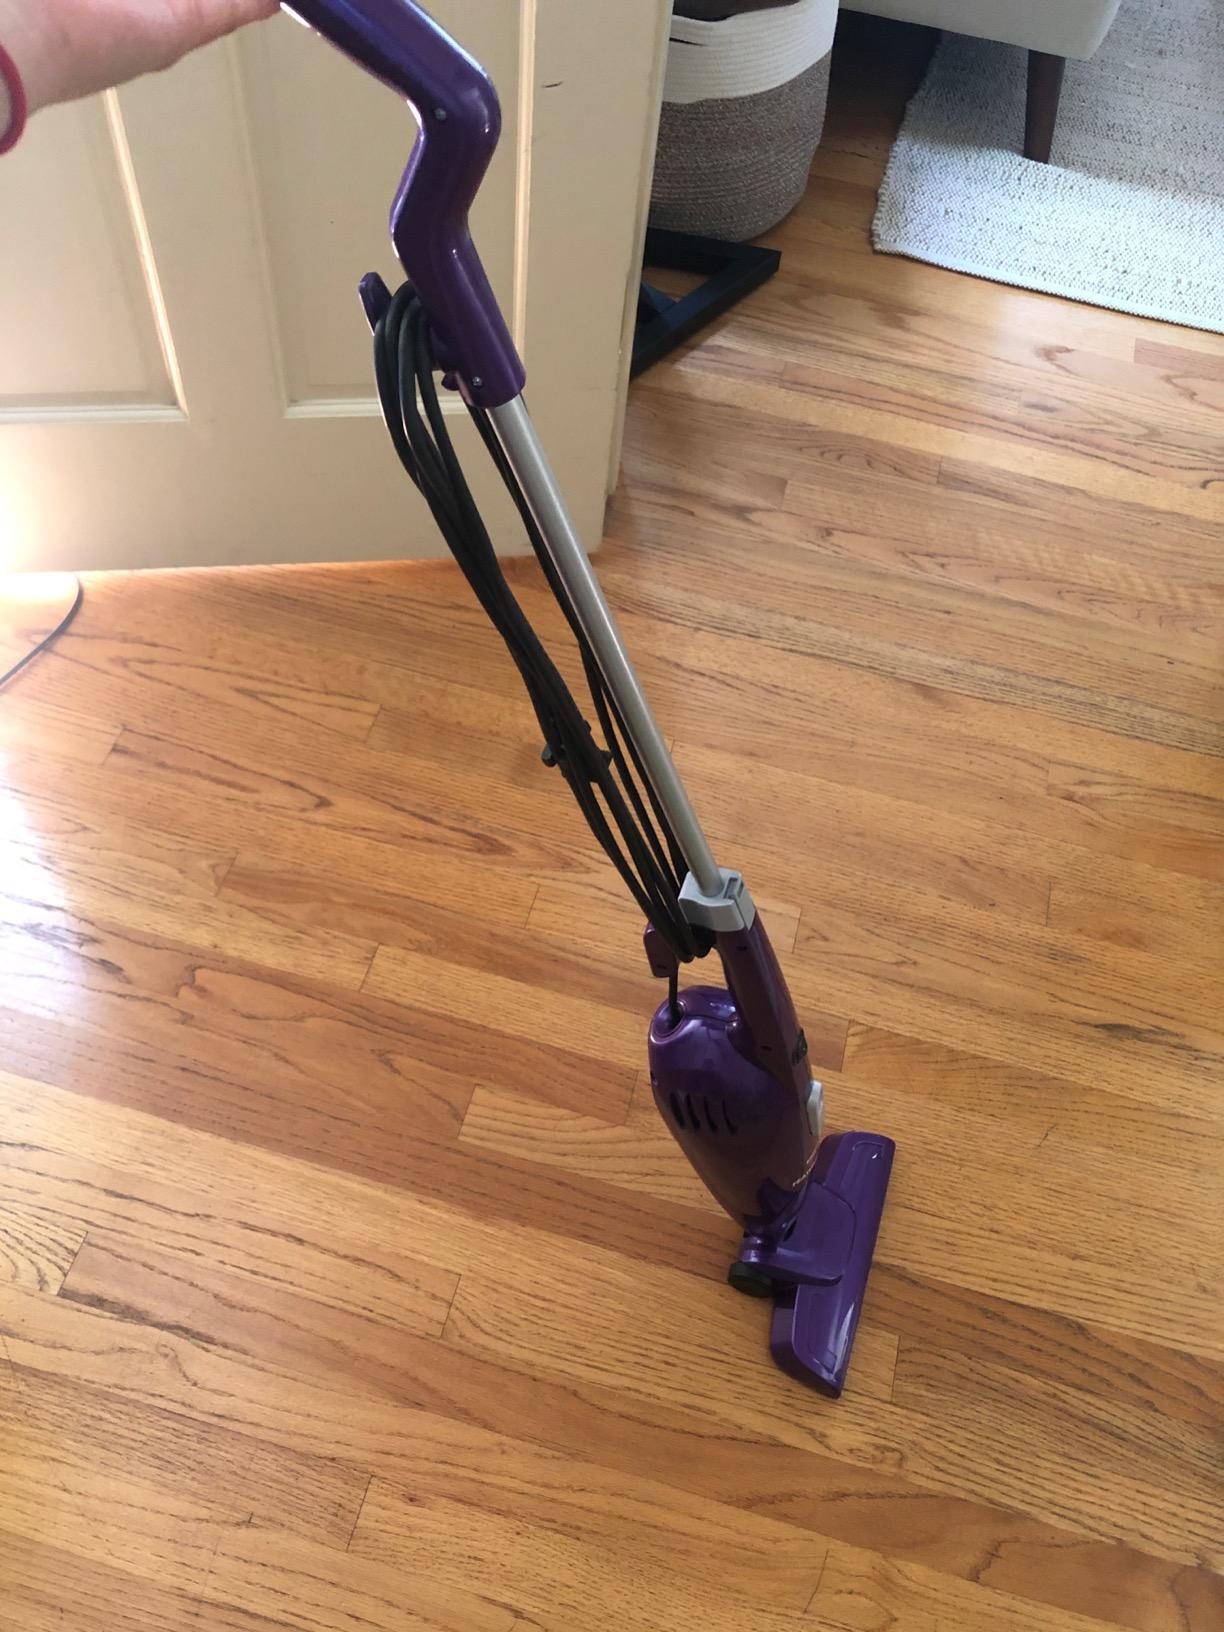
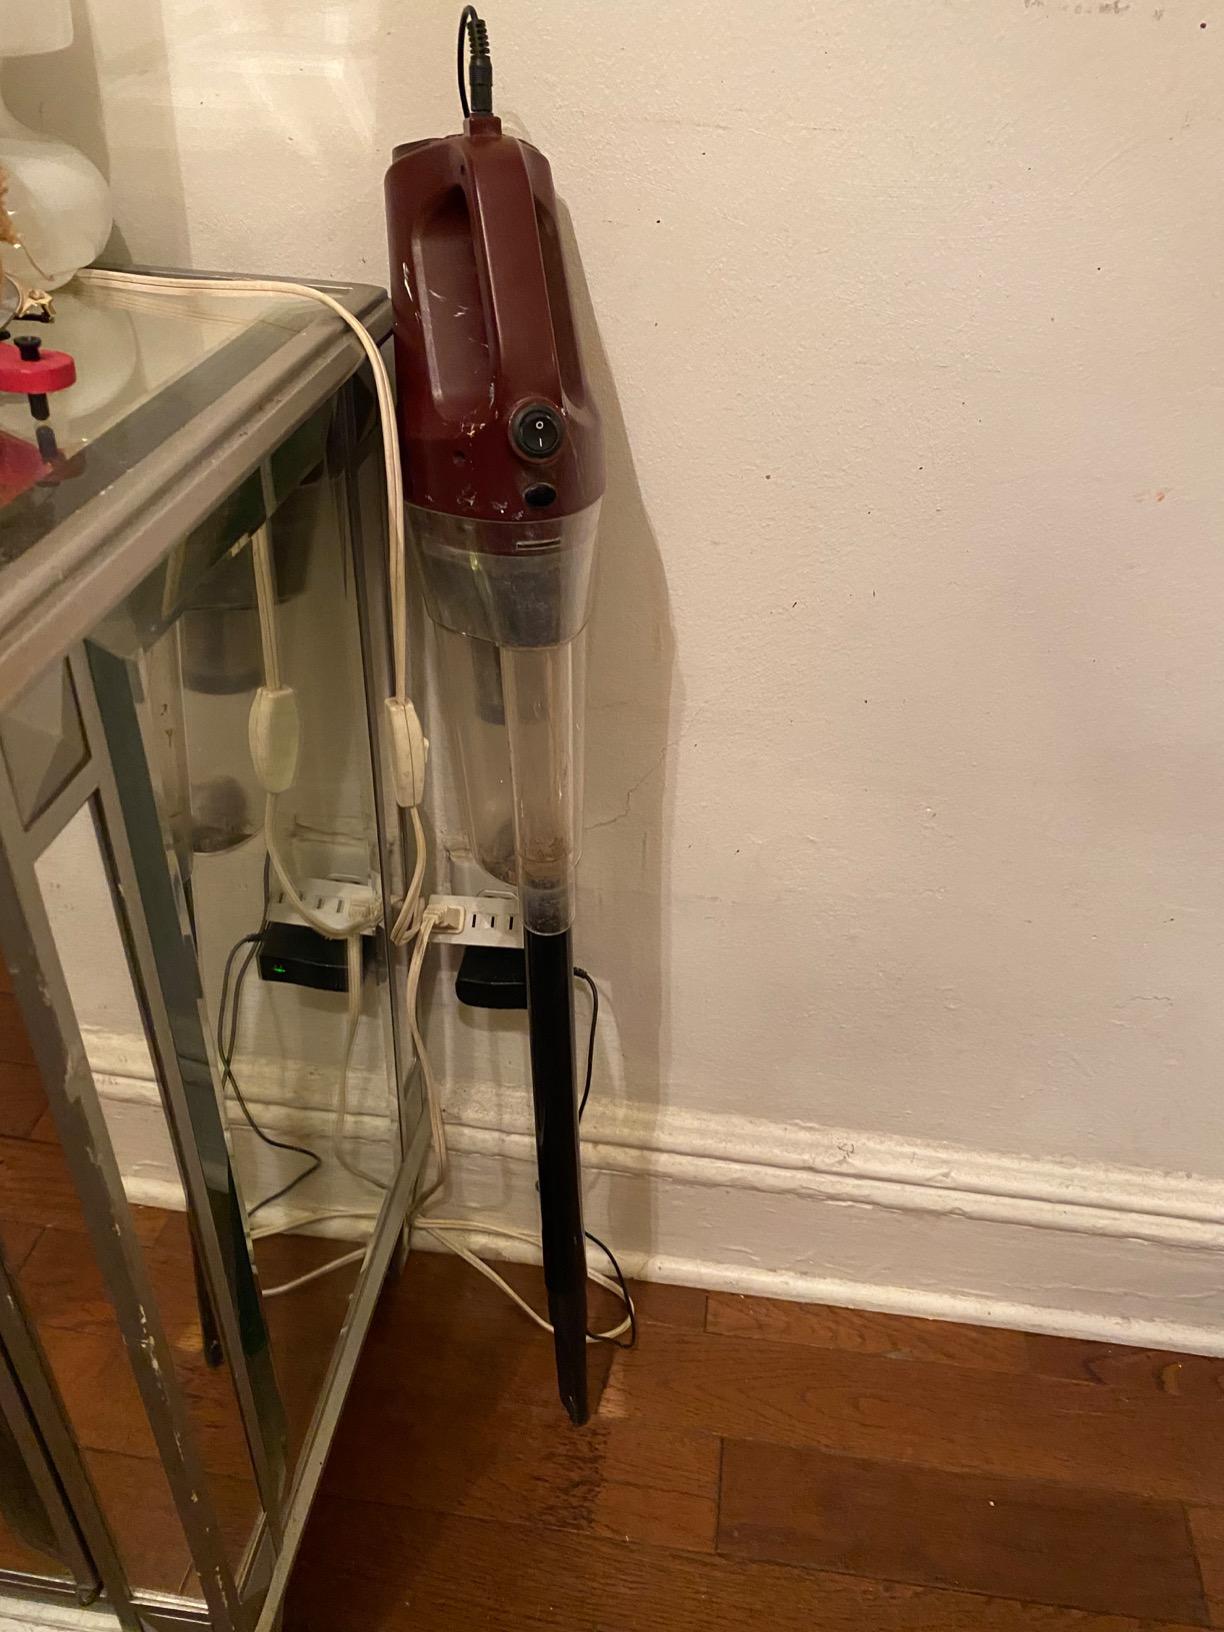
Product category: items_vacuum
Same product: no